Michaelia Cash

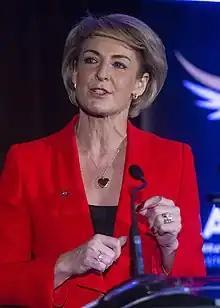
Cash in 2018

Michaelia Clare Cash (born 19 July 1970) is an Australian politician currently serving as shadow minister for Foreign Affairs and Leader of the Opposition in the Senate. She previously served as the 38th Attorney-General of Australia from 2021 to 2022 in the Morrison government. She has been a Senator for Western Australia since 2008 and is a member of the Liberal Party of Australia.